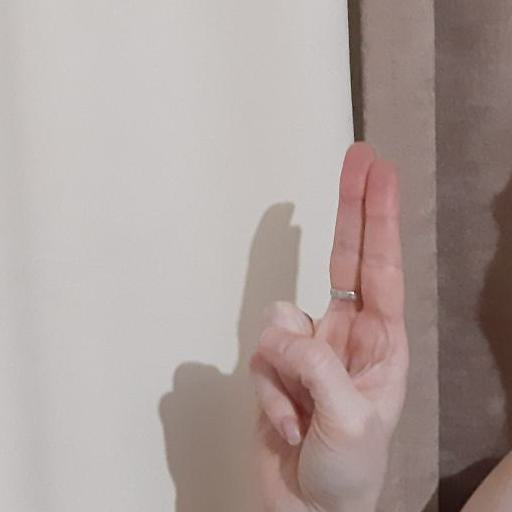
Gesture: two_up